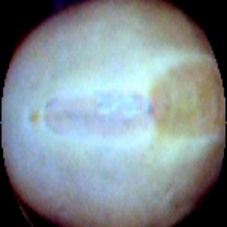
Label: Intact